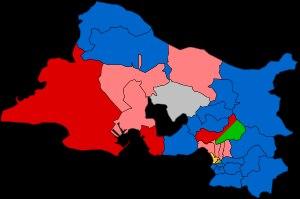
Les élections départementales ont lieu les 22 et 29 mars 2015 afin de renouveler les 58 sièges du conseil départemental des Bouches-du-Rhône.